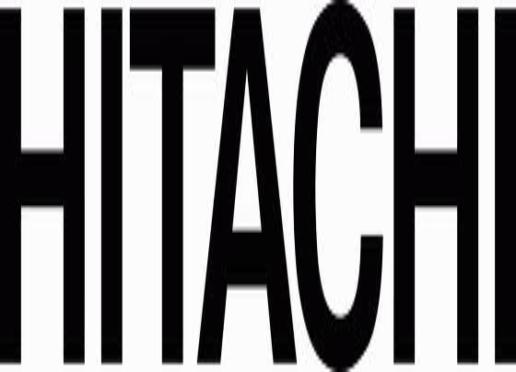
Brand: Hitachi
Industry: Leisure